Power (Kanye West song)

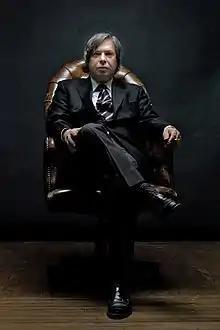
Contemporary visual artist George Condo designed the two cover artworks for "Power", along with the cover of the album "My Beautiful Dark Twisted Fantasy".

Despite having several well-known producers on his recording team, the majority of the production featured on "Power" was done by the lesser-known Symbolyc One. The song was primarily produced by him and was initially intended to be given to rapper Rhymefest, until West listened to the song and expressed interest in using the beat himself. According to Symbolyc One, West was an admirer of the composition, and asked him to fly down to Hawaii, where he discovered that West had already recorded some of his version of the song. A month later, the producer was asked to return to Hawaii and discovered that the beat had been further modified by West, who added "polish" to the track. Symbolyc One expressed surprise that West was so interested in using the beat, since the song features drums reminiscent of a song from West's "Late Registration" entitled "Crack Music". S1 would later state that tons of verses didn't make the final cut, as well as there being 8 or 9 different versions of the song itself.